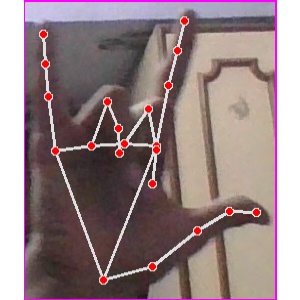
अक्षर: व